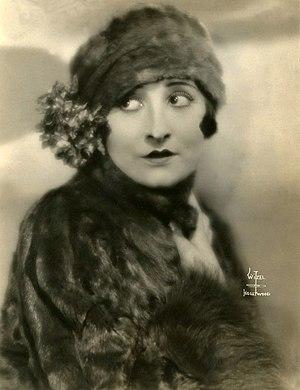
Diana Miller, née le 18 mars 1902 à Seattle et morte le 18 décembre 1927 à Monrovia en Californie, est une actrice américaine de l'époque du muet.